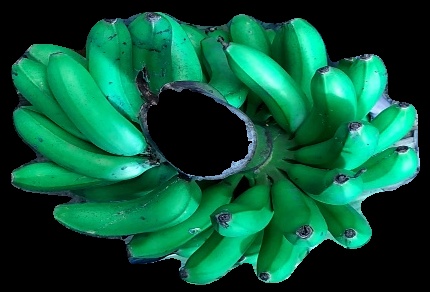
Variety: rasbale
Grade: grade1